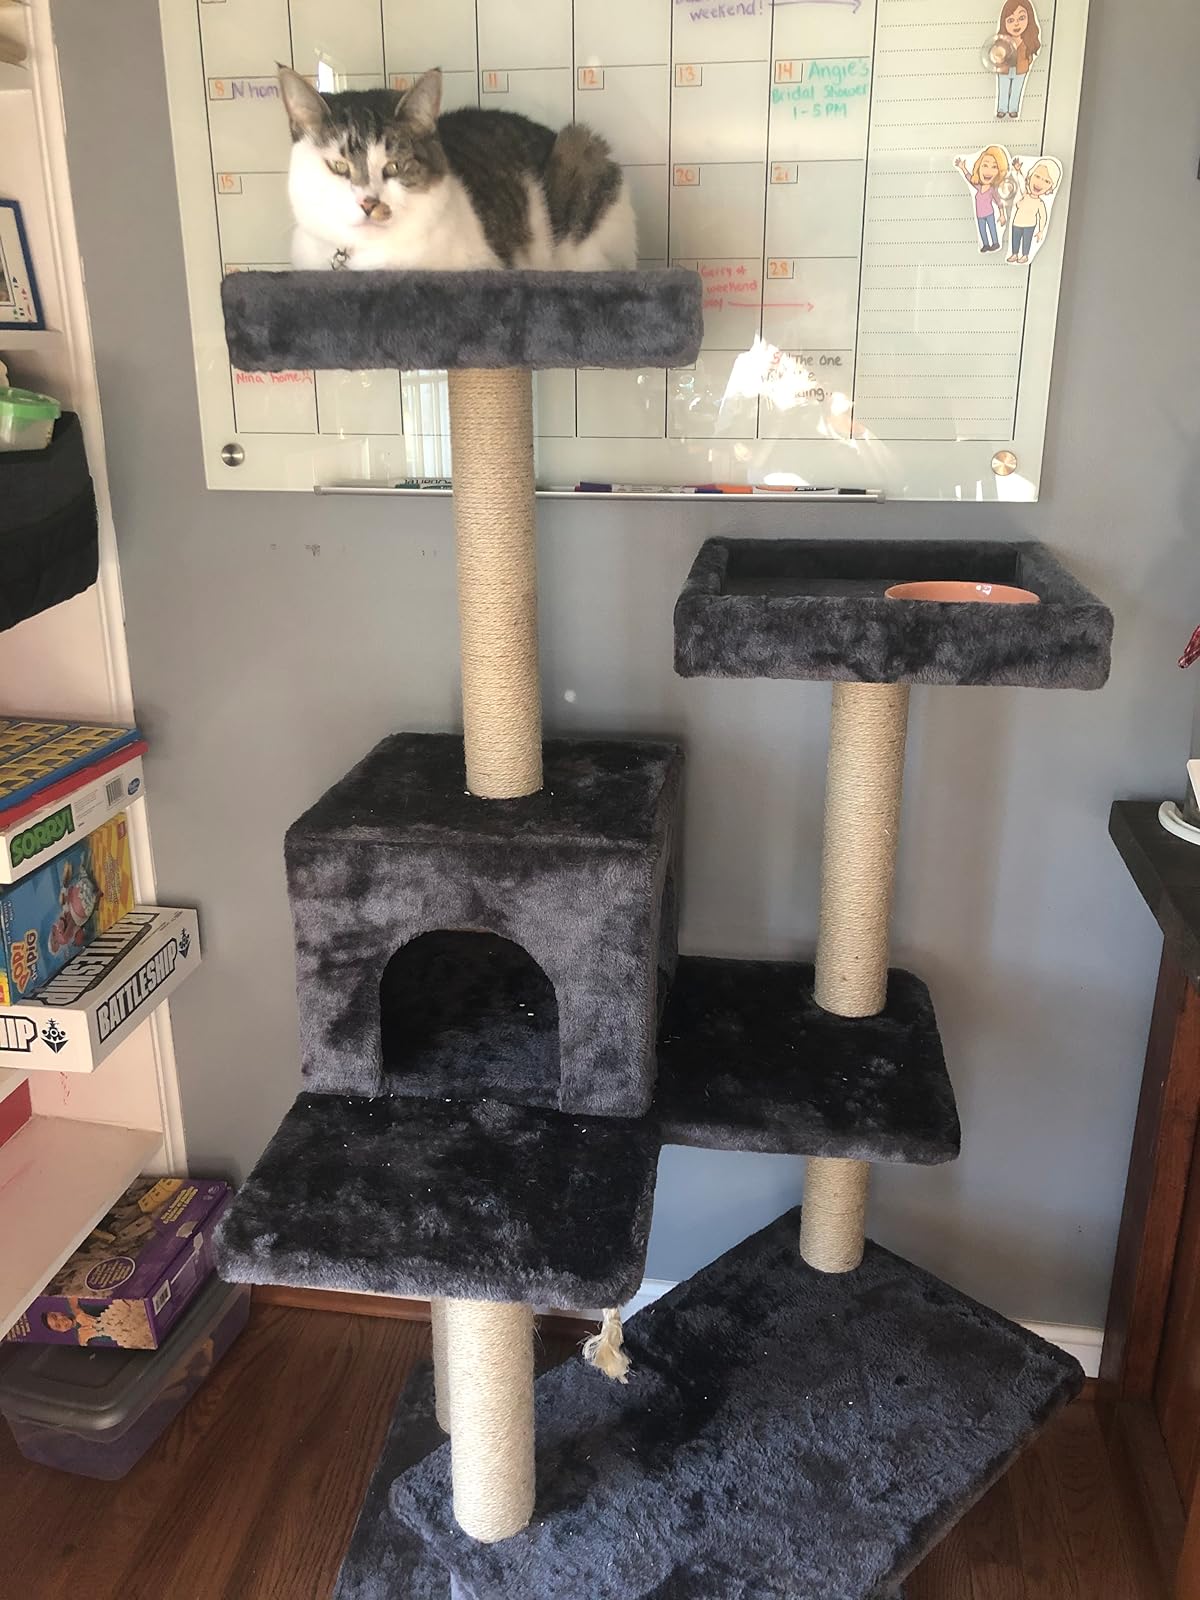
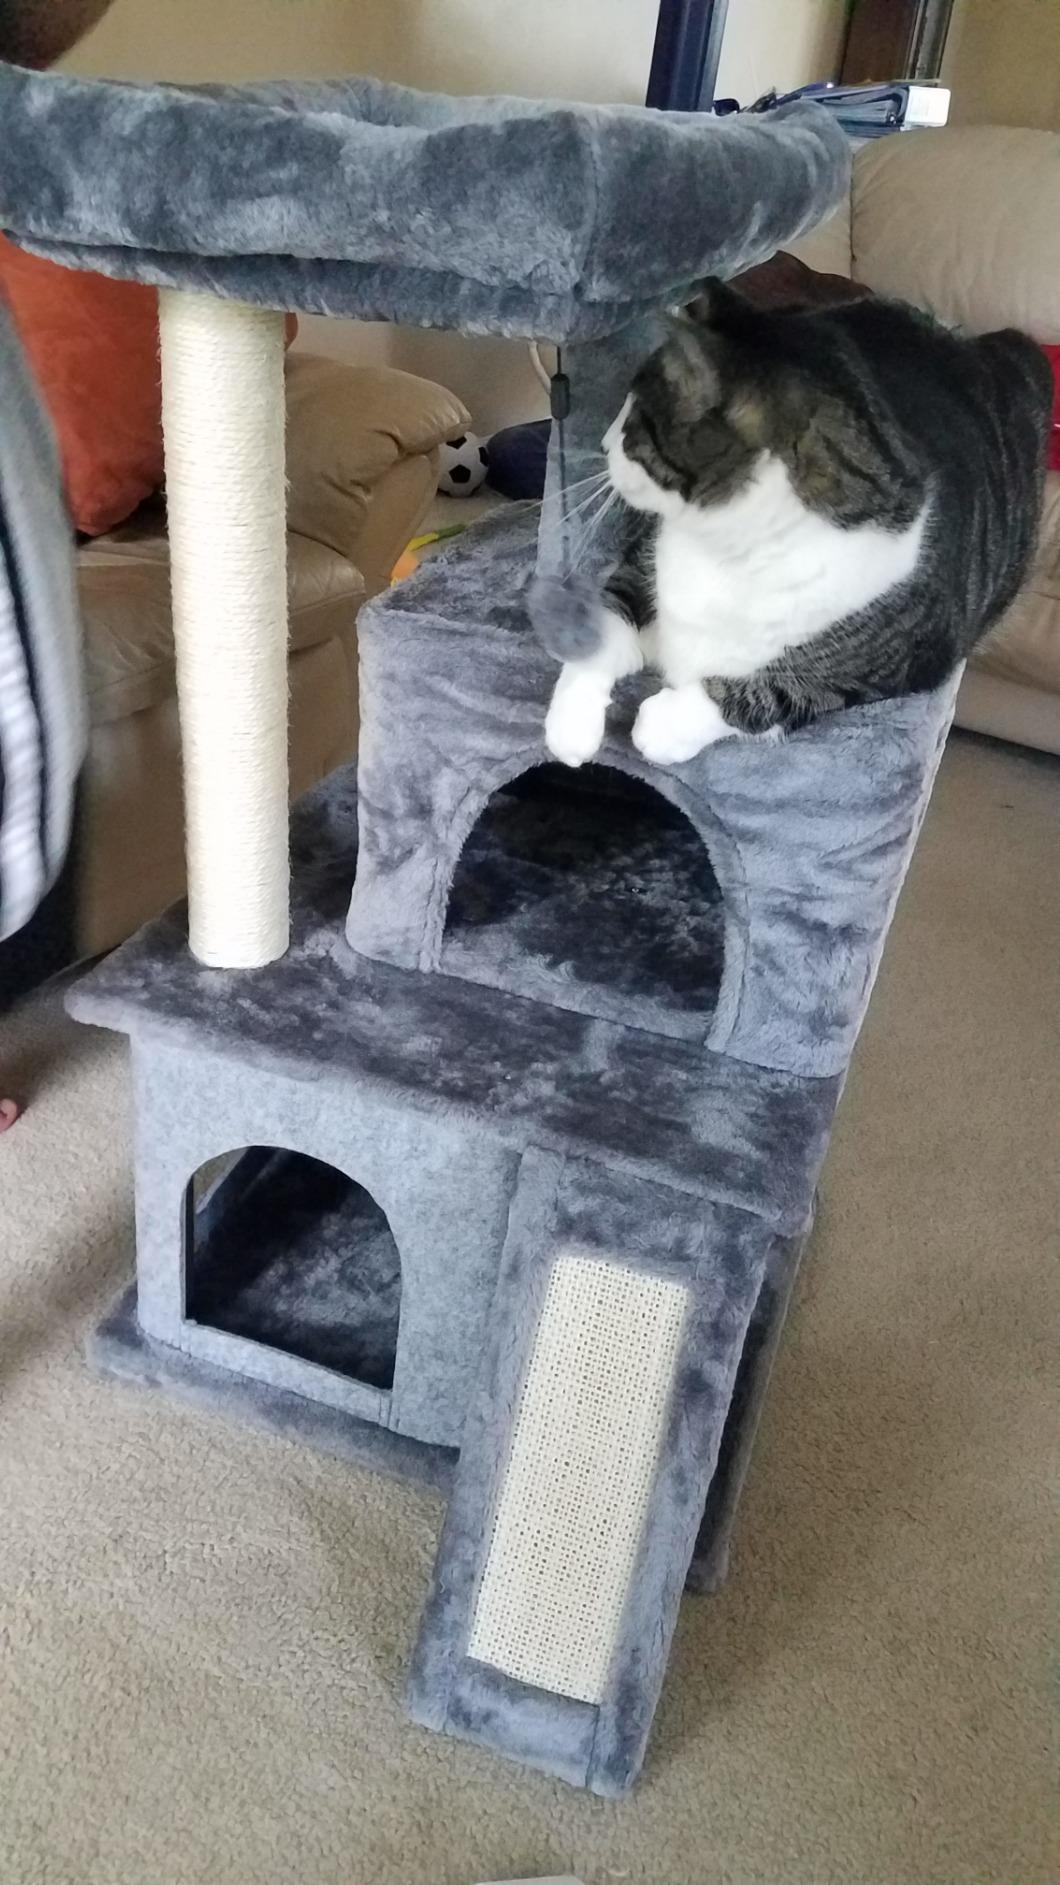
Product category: items_cat tree
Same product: no